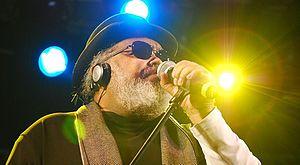
Jorge Aragão da Cruz. Ses compositions ont été interprétées par des artistes tels qu'Alcione, Beth Carvalho, Zeca Pagodinho ou Martinho da Vila.